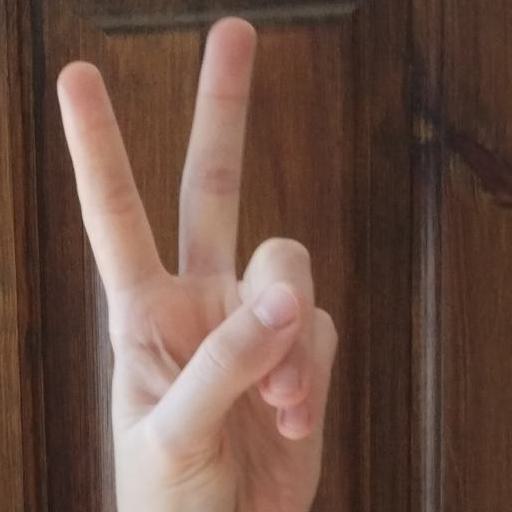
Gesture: peace